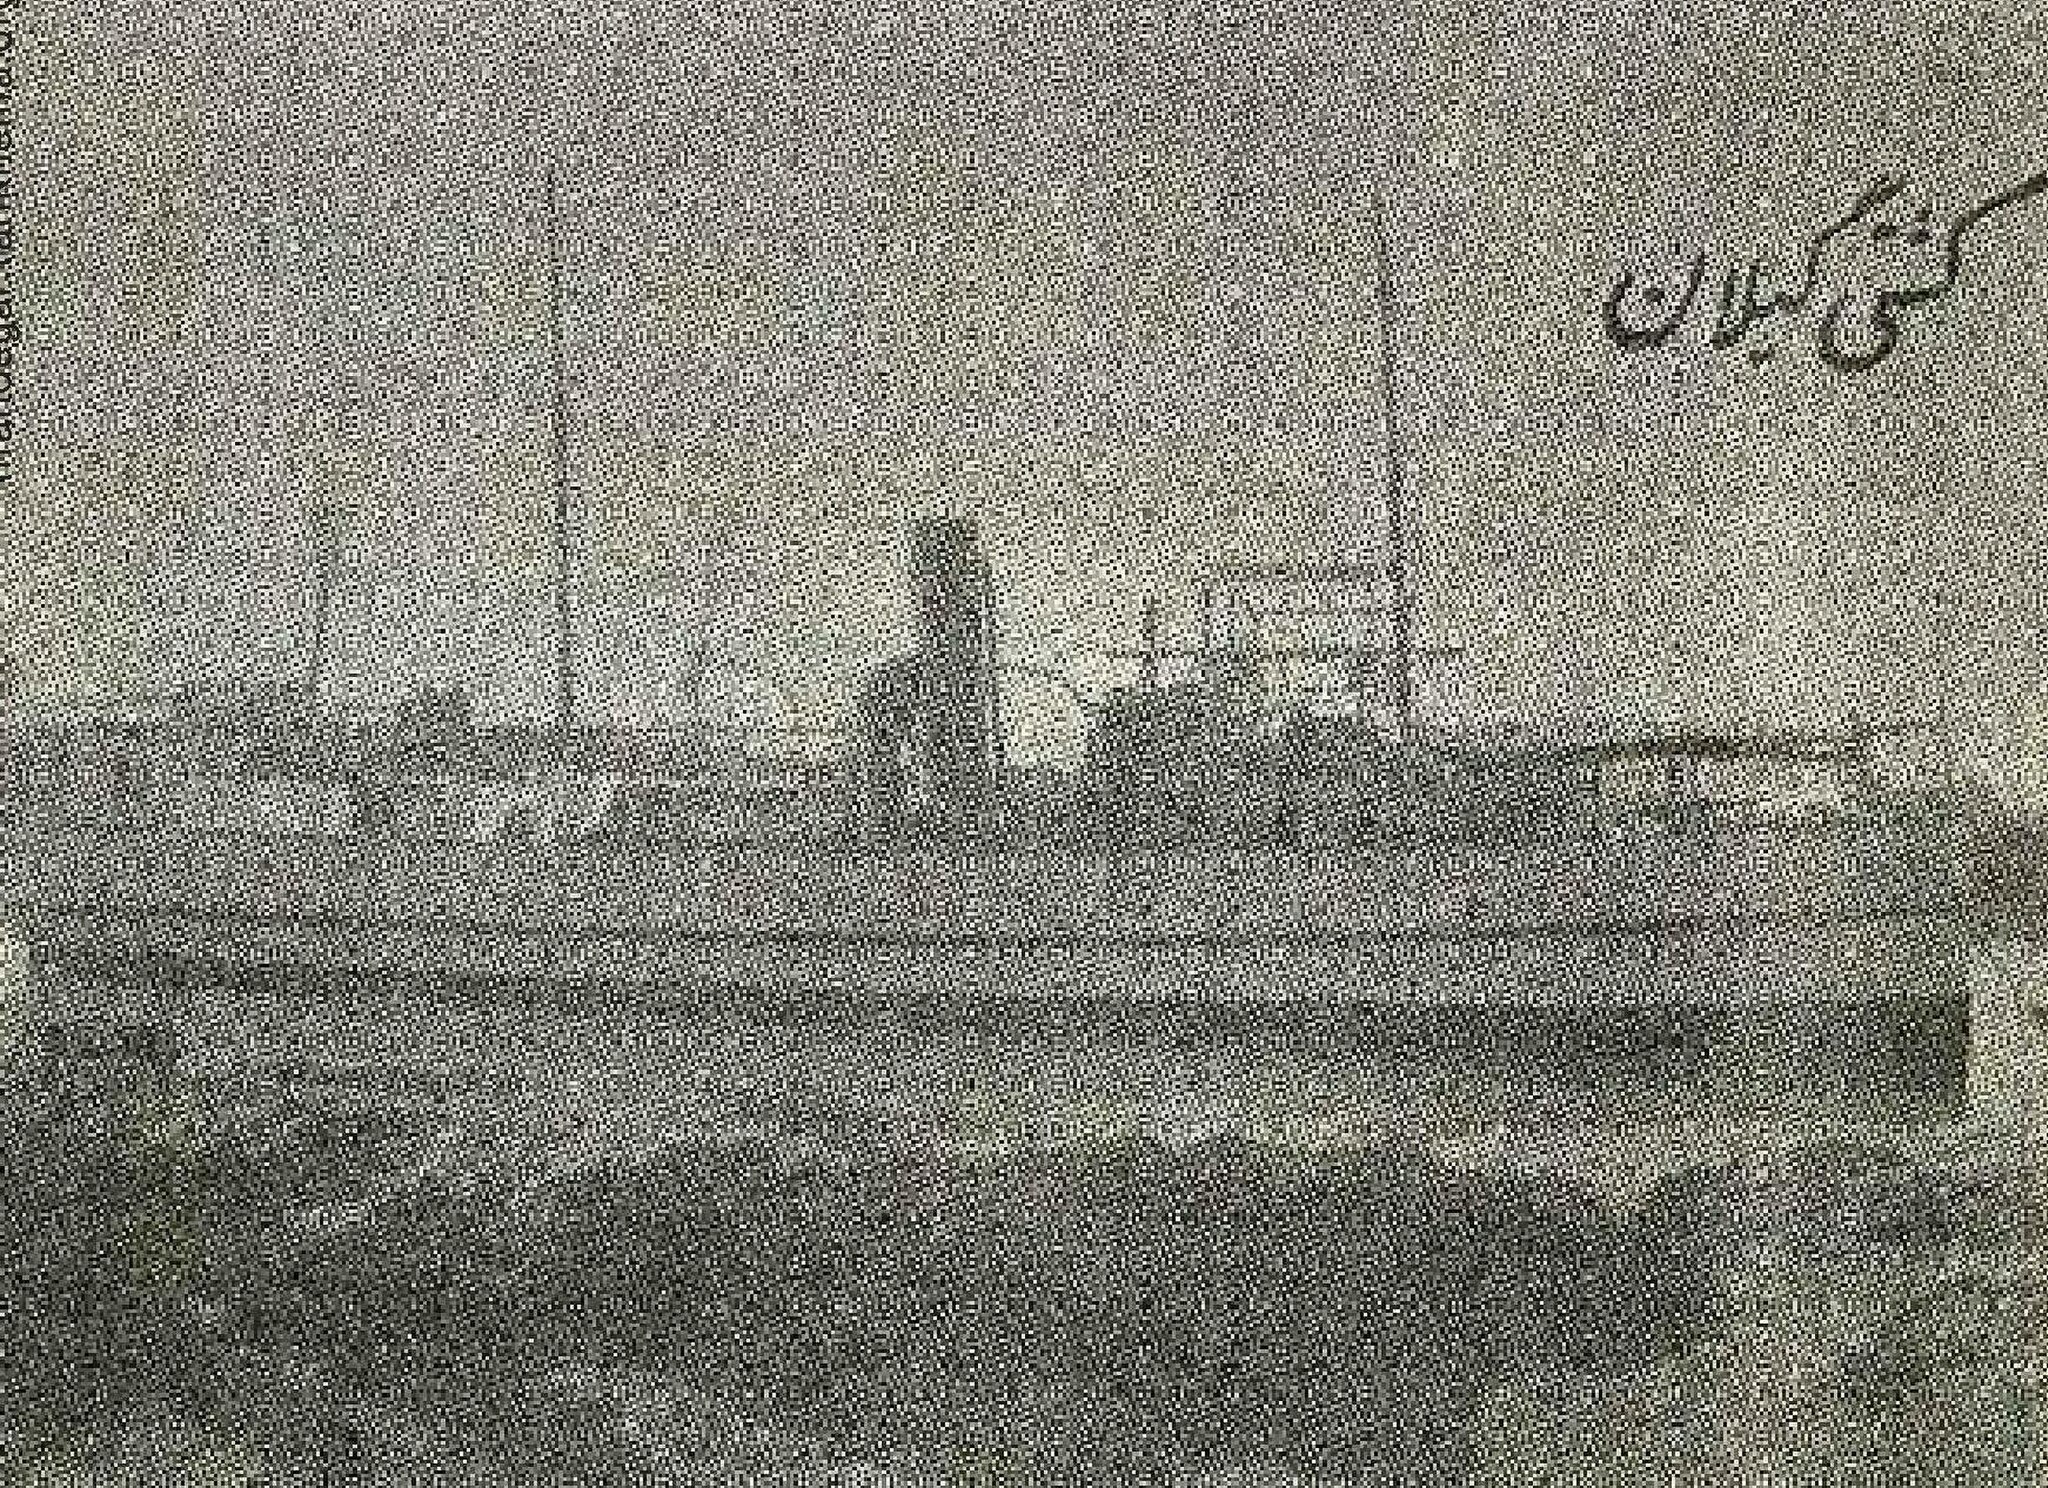
Title: Gilan gunboat
Description: 2500 Years on the Sea
Date: 1971
Categories: PD Iran, PD-scan (PD-Iran), Extracted images, Images from 2500 Years on the Sea, Gilan (ship, 1935)